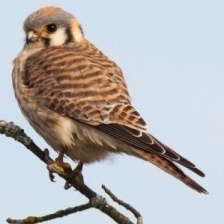
Species: AMERICAN KESTREL
Scientific name: FALCO SPARVERIUS